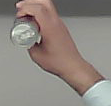
Product: redbull_energydrink